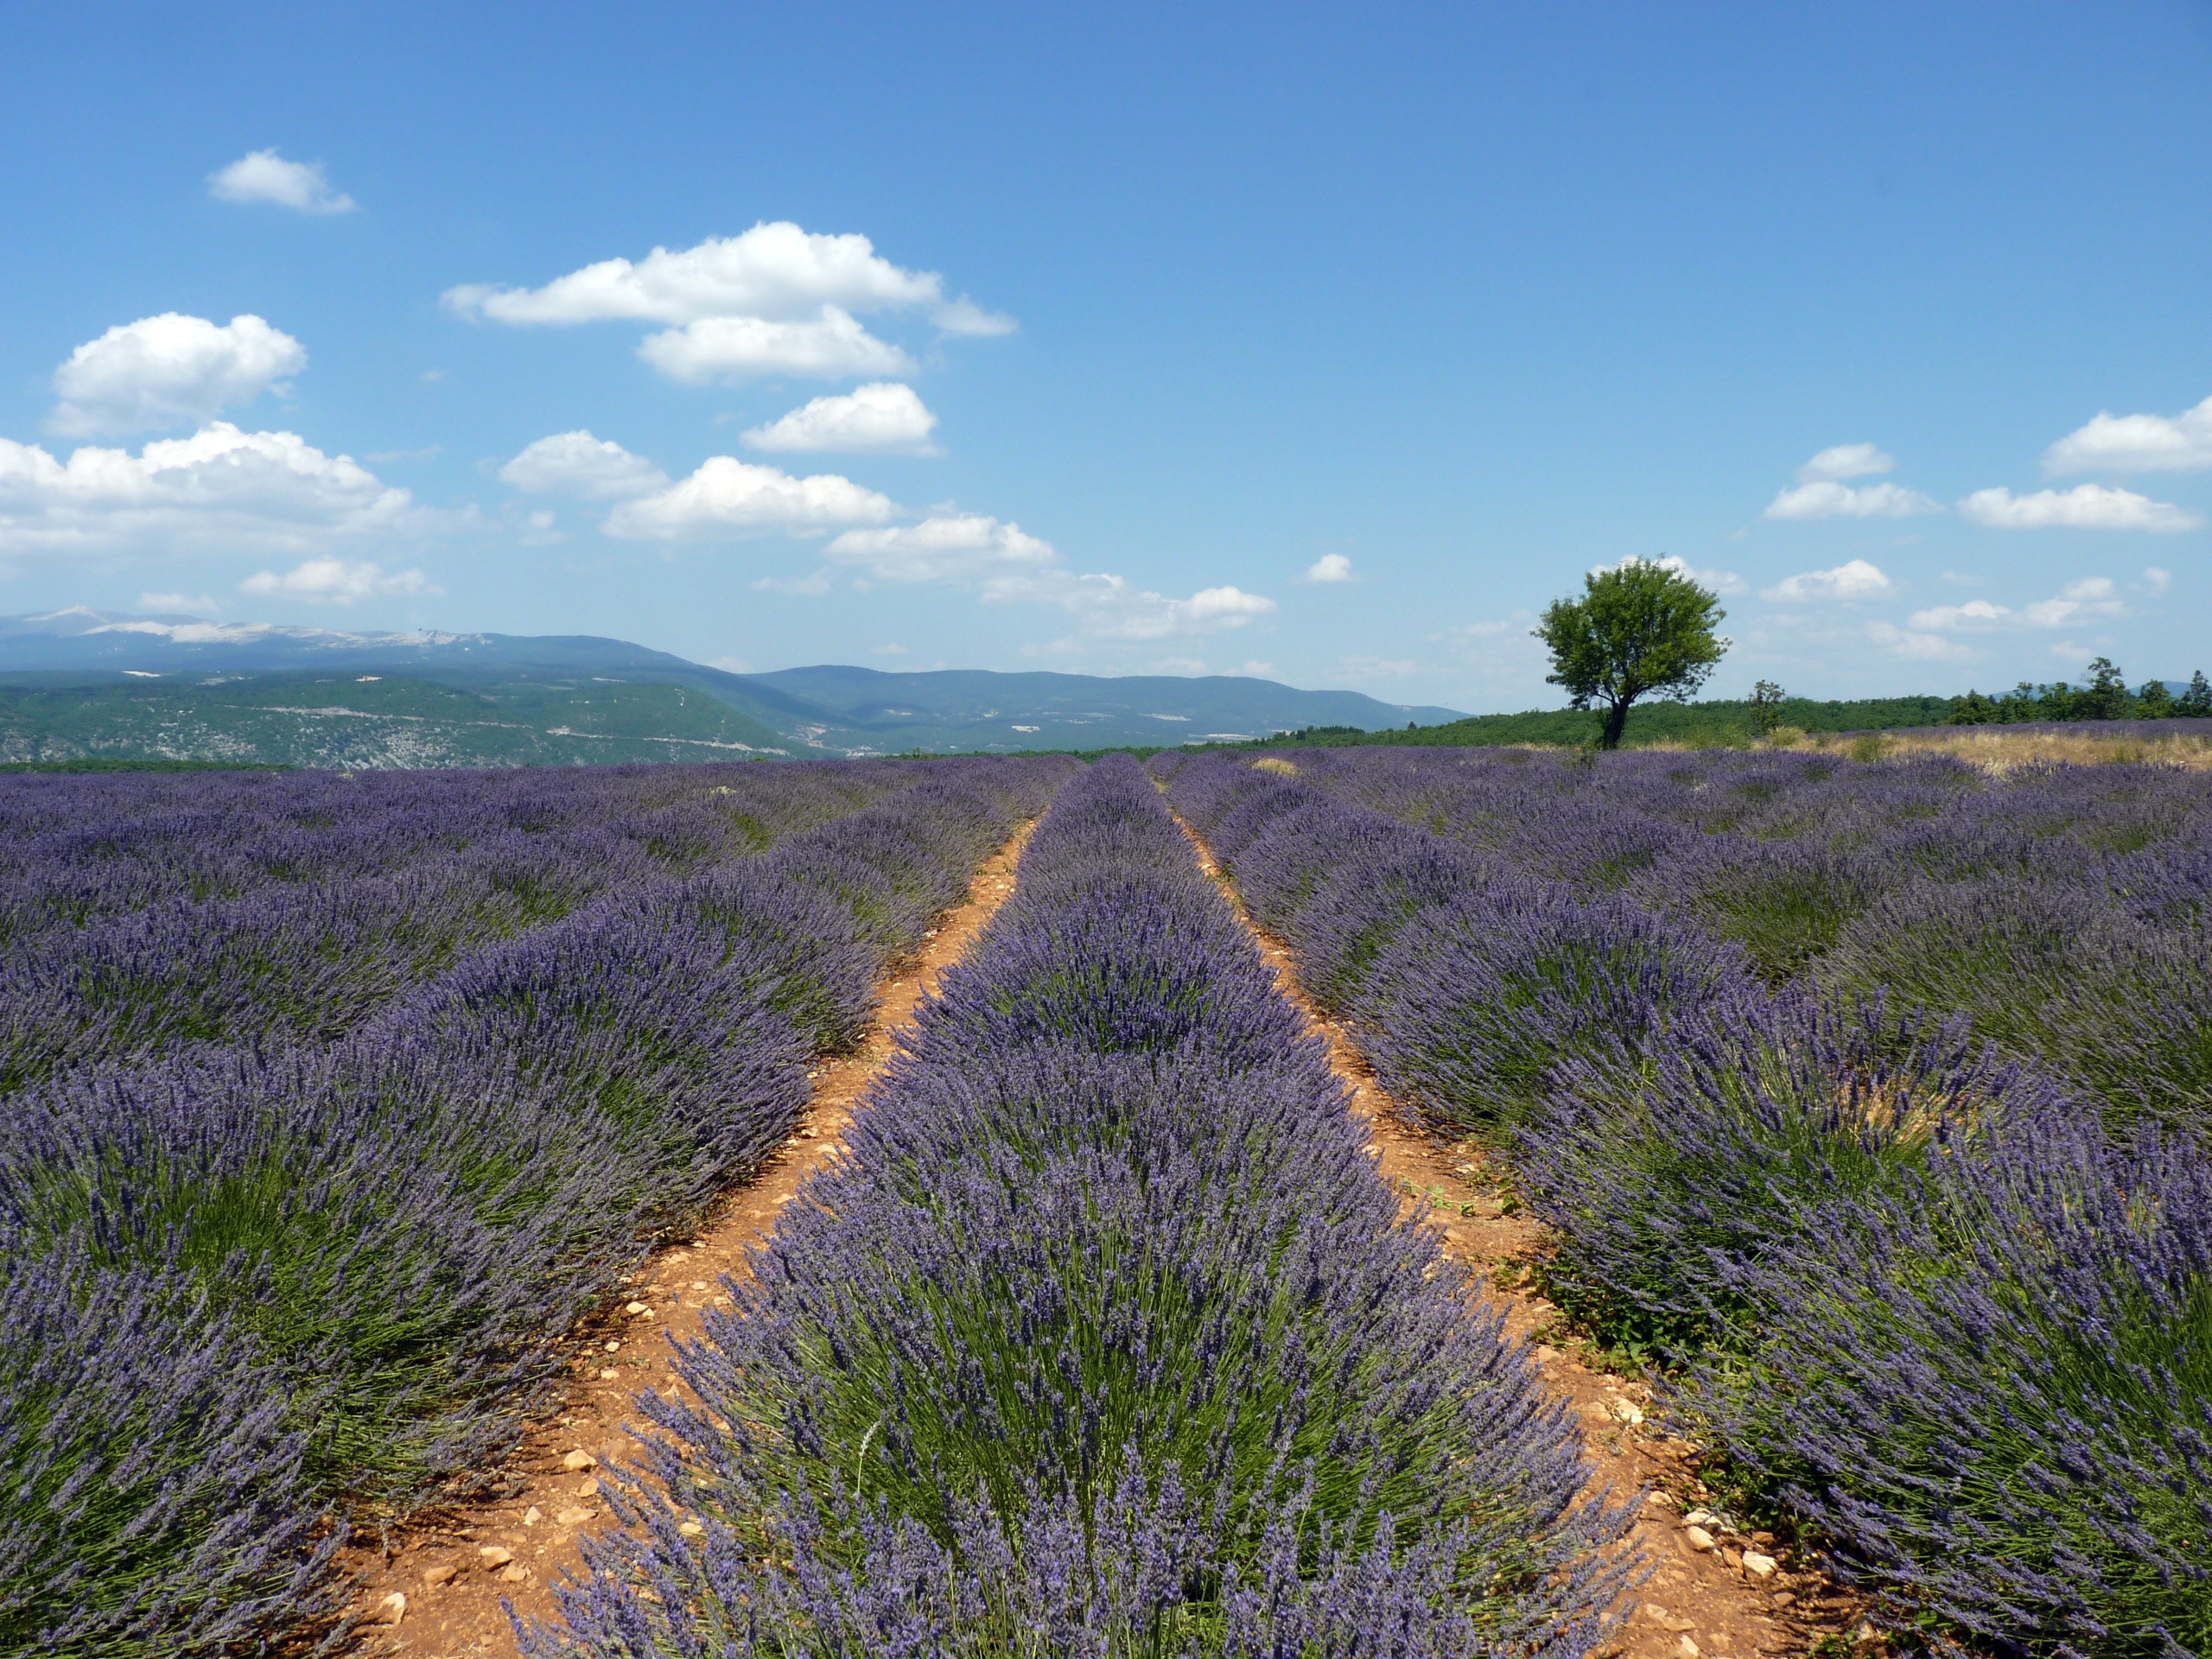
landscape, grass, horizon, marsh, plant, sky, field, meadow, prairie, hill, flower, france, mediterranean, crop, soil, agriculture, lavender, plain, wildflower, flowers, clouds, grassland, wetland, plateau, provence, habitat, ecosystem, steppe, rural area, flowering plant, natural environment, grass family, land plant, ecoregion, english lavender